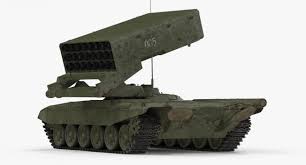
Label: Self Propelled Artillery